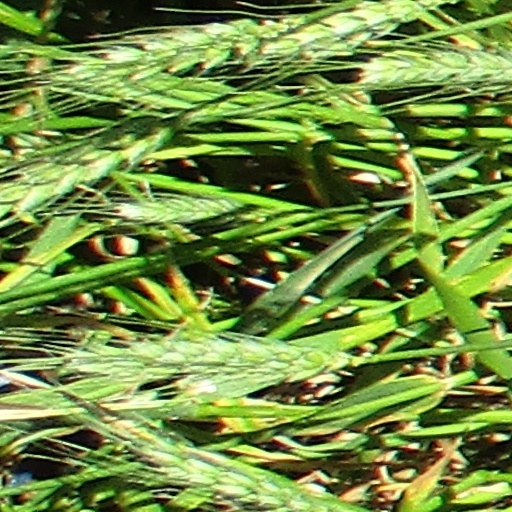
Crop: wheat